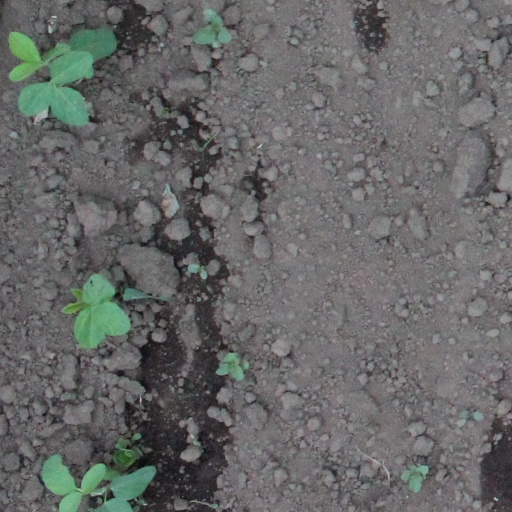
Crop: soybean